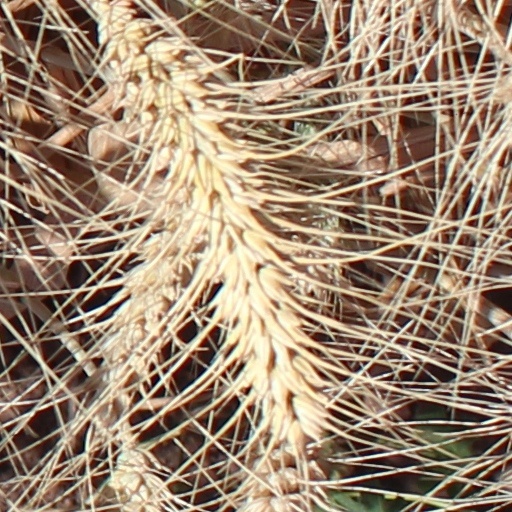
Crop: wheat